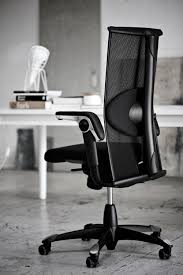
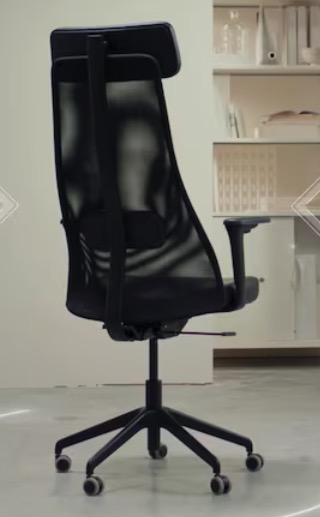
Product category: items_chair
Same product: no